Vibratory stress relief

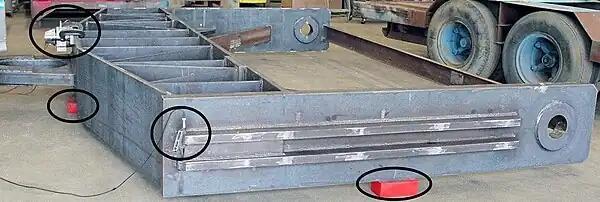
Figure 5: Vibratory Stress Relief was performed on this mild steel weldment weighing almost 12 tons. Overall size was 17' × 15' × 2' (≈ 5.2 × 5.6 × 0.6 meters). Workpiece was supported on three, red urethane load cushions (two of which are circled), which are positioned far from the corners of the workpiece to minimize damping, thus promoting resonance, which is required for stress relief to be achieved. The vibrator can be seen in the left, mid-ground (circled), and the accelerometer (vibration sensor whose output is proportional to acceleration), can be seen in the central, left, foreground (circled).

After stress relief treatment, the braces (rust-colored, structural beams), which are used to maintain the desired shape during welding, were removed. The spacing between the two "arms" remained the same; no change was detectable (measured to 1/32" or less than 1 mm), and the spacing remained so throughout assembly, testing (to 60 ton test loads), transport, and installation.